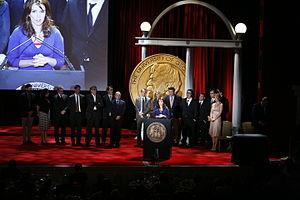
30 Rock est une série télévisée américaine en 138 épisodes de 25 minutes créée par Tina Fey et diffusée entre le 11 octobre 2006 et le 31 janvier 2013 sur le réseau NBC et en simultané sur Citytv au Canada.